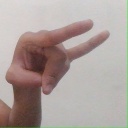
अक्षर: च